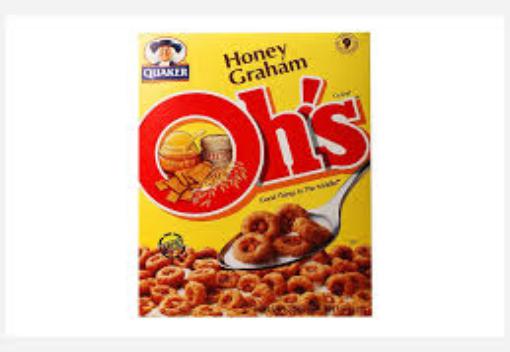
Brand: Honey Graham
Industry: Food